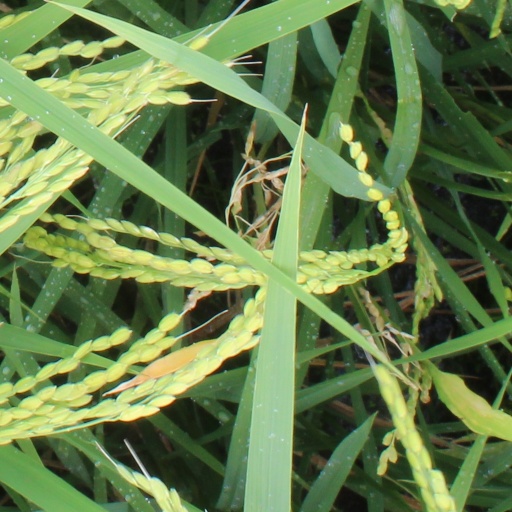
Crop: rice